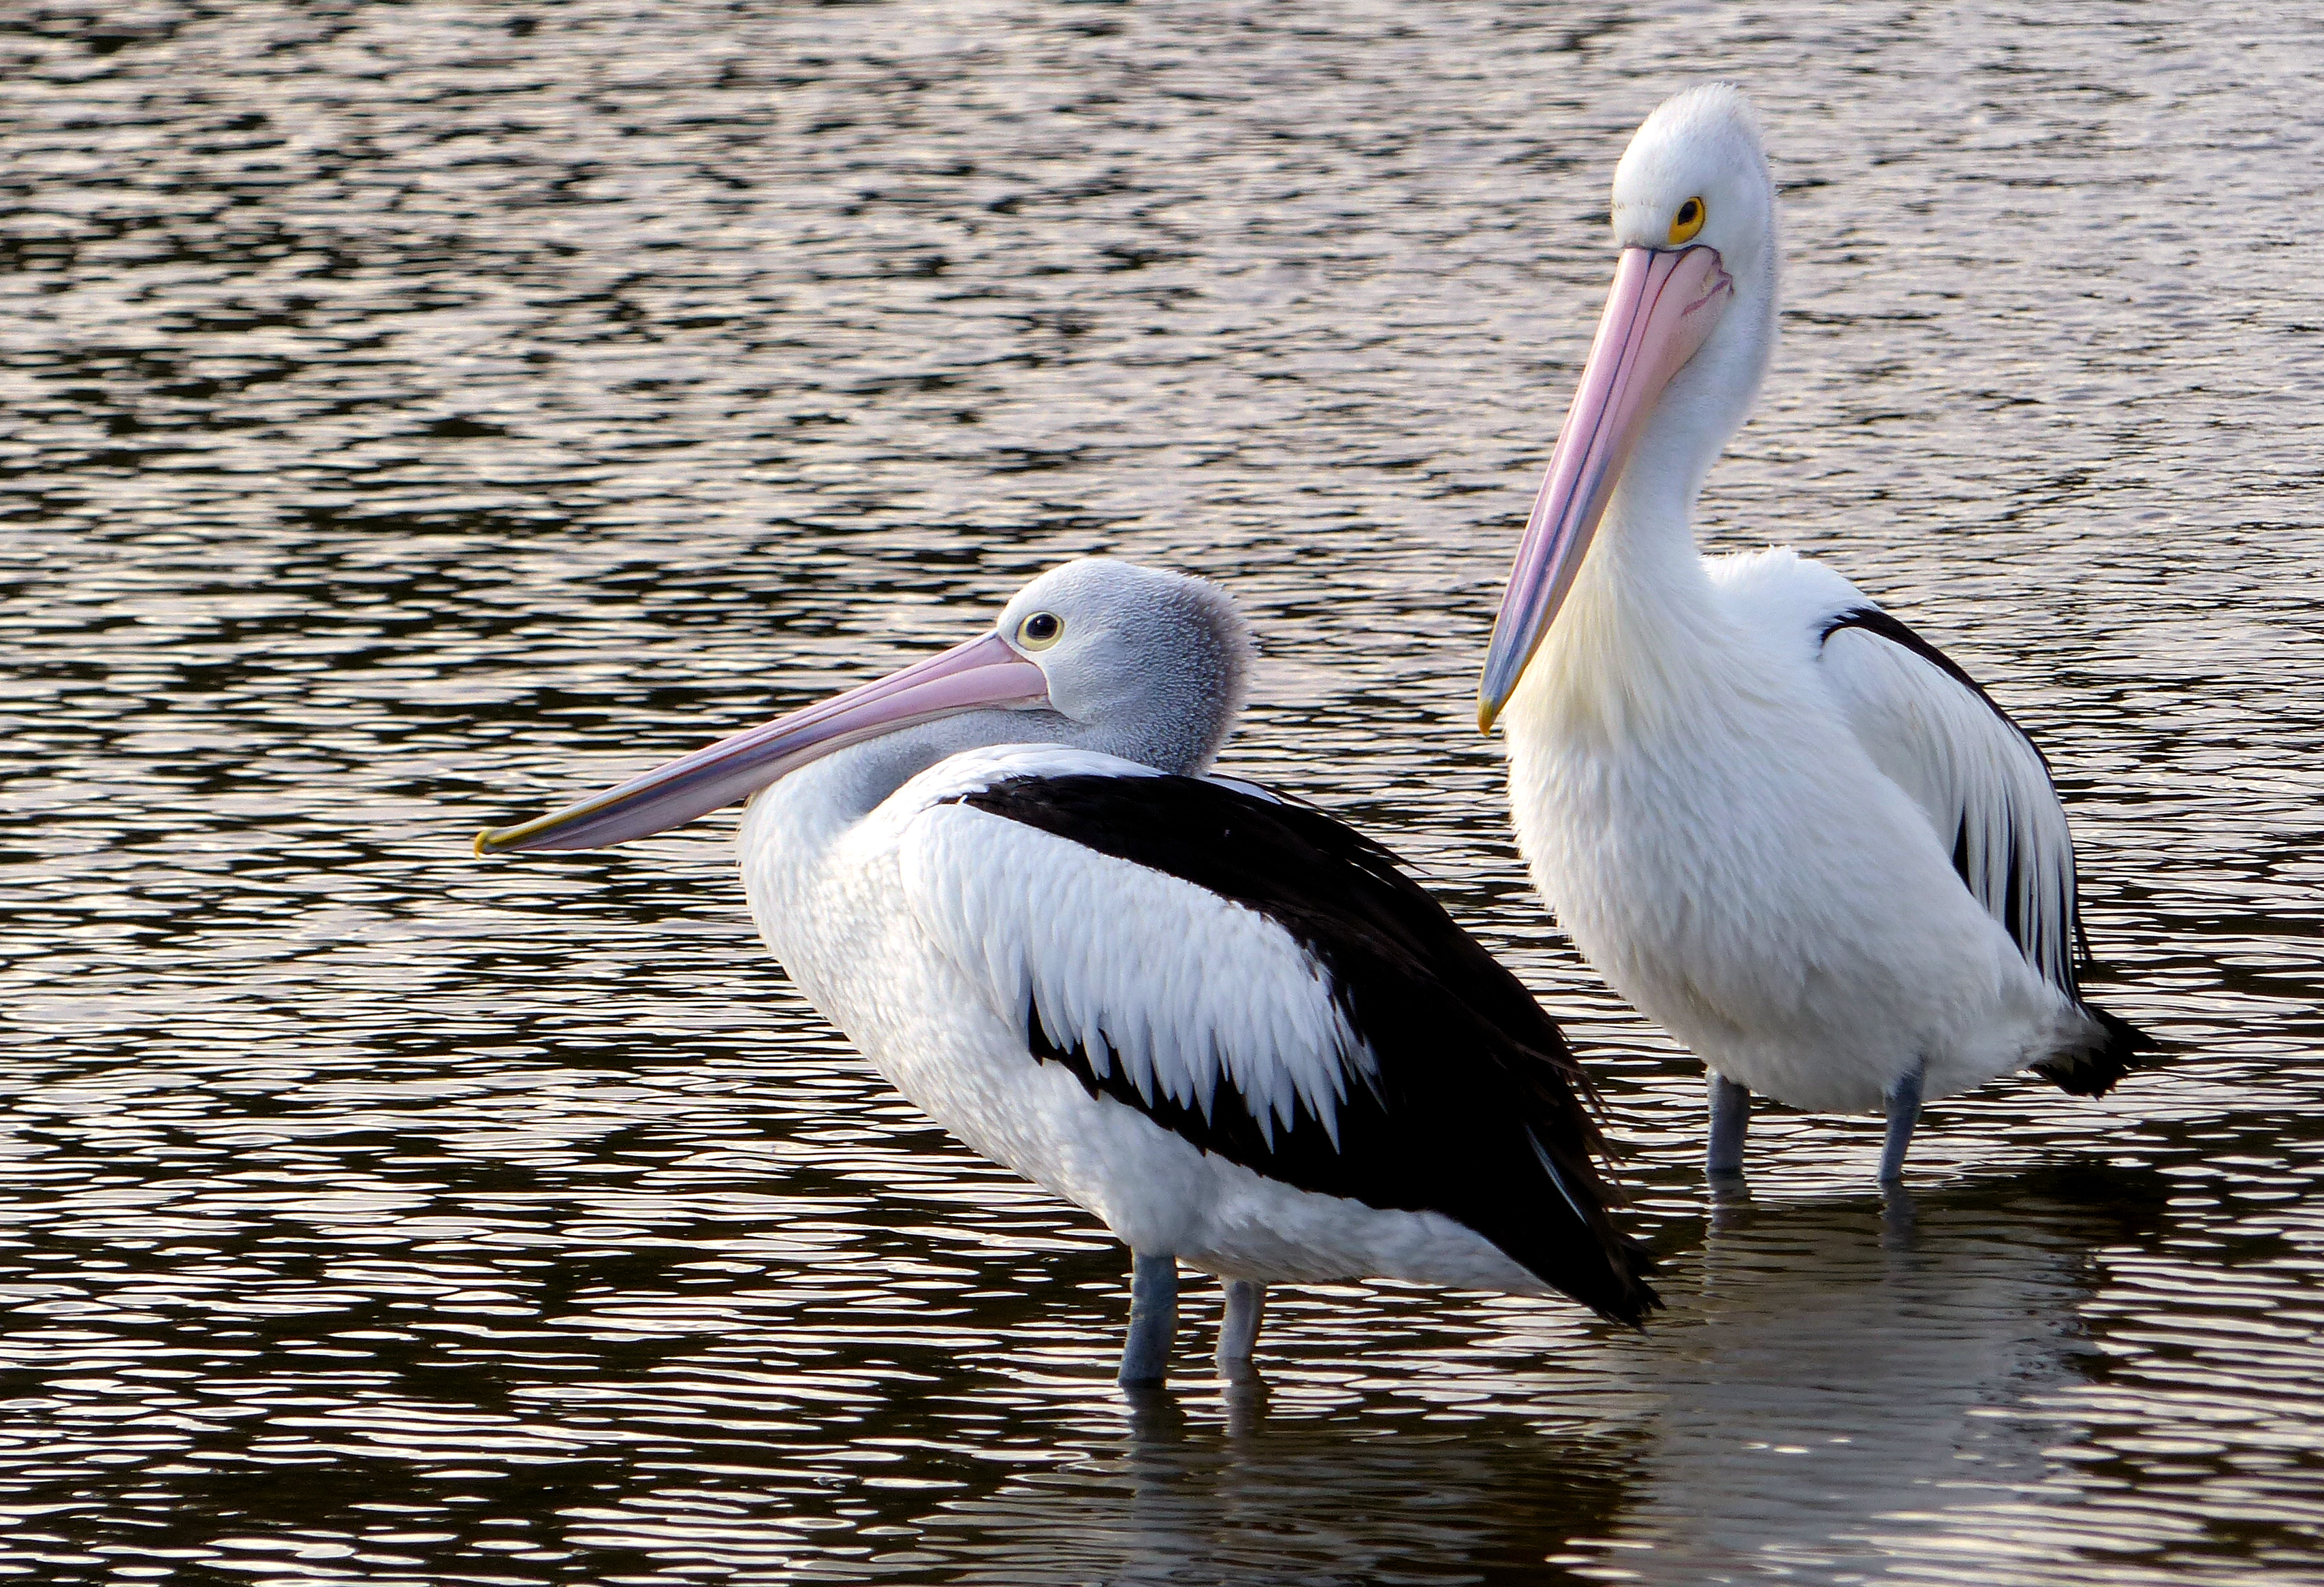
nature, bird, wing, pelican, seabird, wildlife, beak, fauna, australia, publicdomain, vertebrate, lumixfz200, waterlargebirds, pelecaniformes